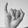
ASL letter: I